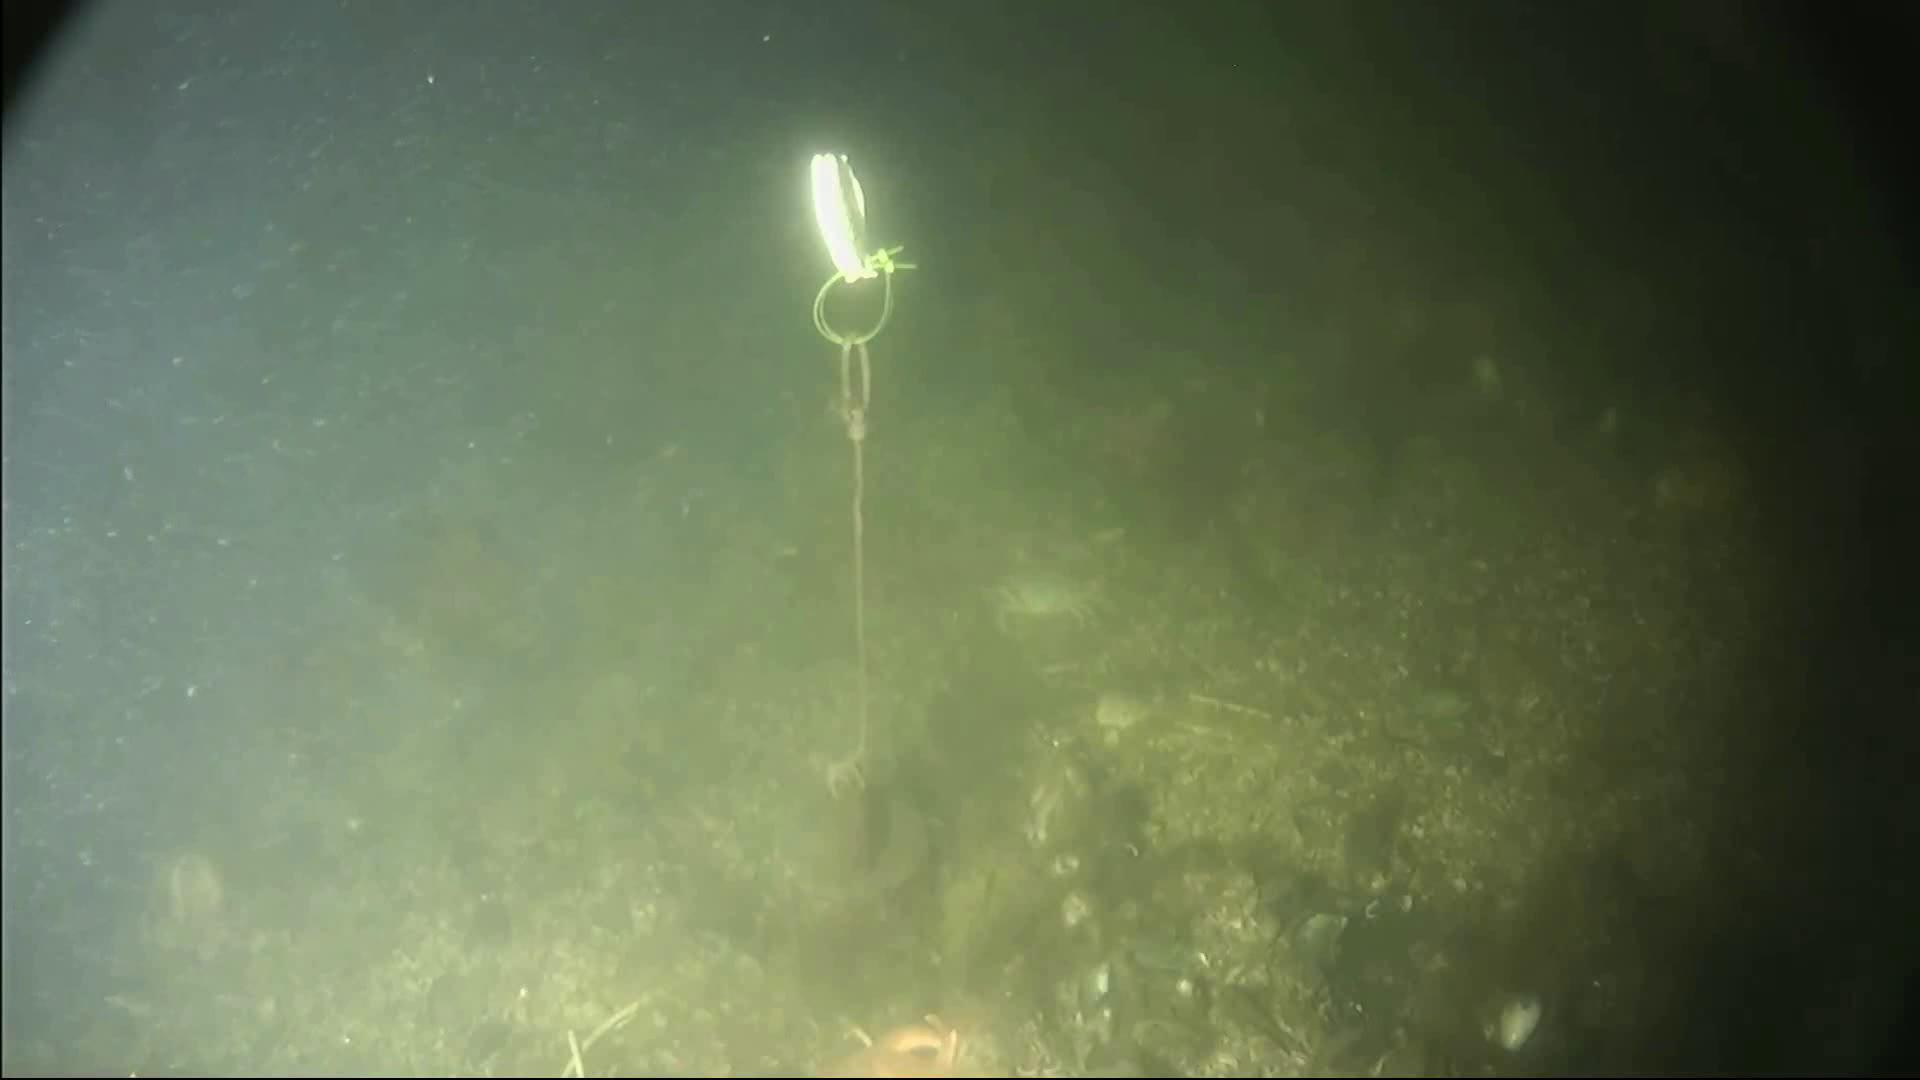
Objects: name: starfish
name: crab